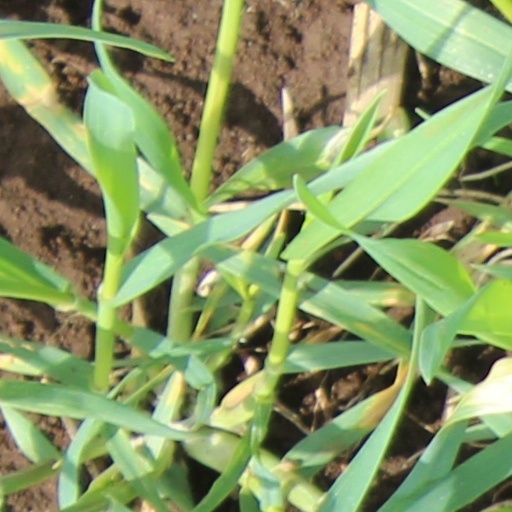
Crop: wheat